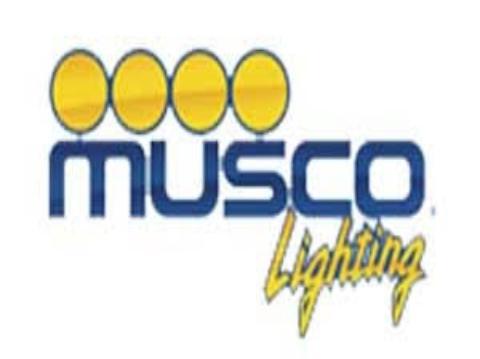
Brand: musco
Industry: Necessities